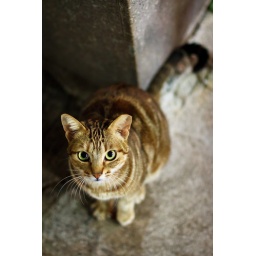
This cute girl was sitting at the road side and waiting for dinner given by pedestrians.